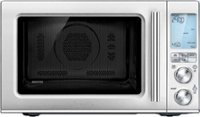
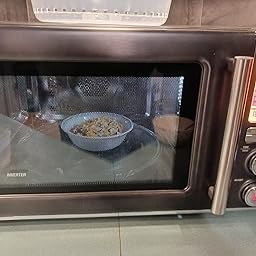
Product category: misc
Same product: yes